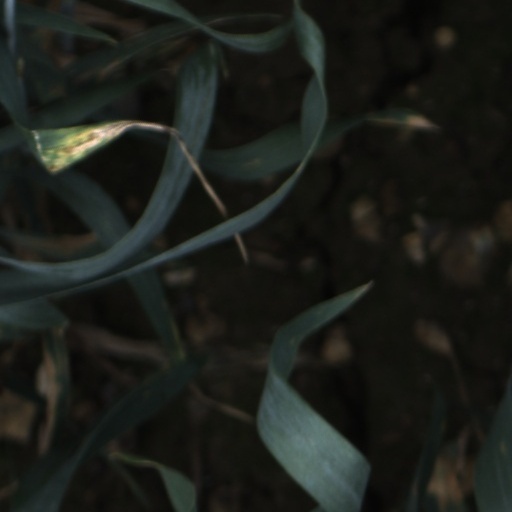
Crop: wheat